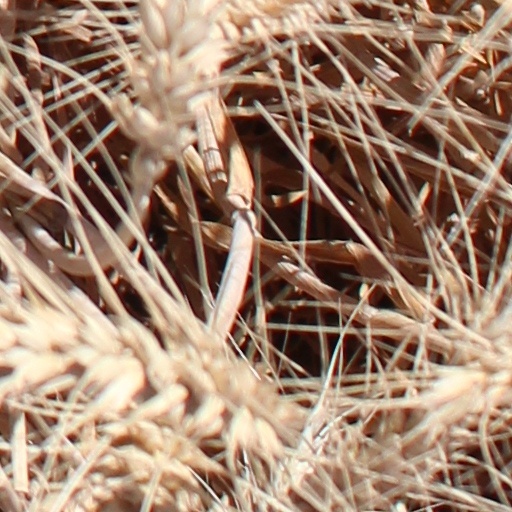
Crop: wheat